HMAS Queenborough

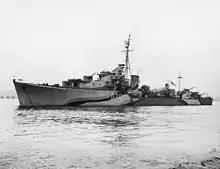
HMS "Queenborough", shortly after her 1942 commissioning

The main armament for "Queenborough" consisted of four single 4.7-inch QF Mark IX guns, two before and two aft of the main superstructure. Secondary weapons included a quadruple-mounting QF 2-pounder Mark VIII pom-pom located just aft of the funnel, and six single Oerlikon 20 mm cannons provided anti-air capability, while eight Mark VIII torpedo tubes (4 forward, 4 aft) firing Mark IX torpedoes for anti-ship engagements.